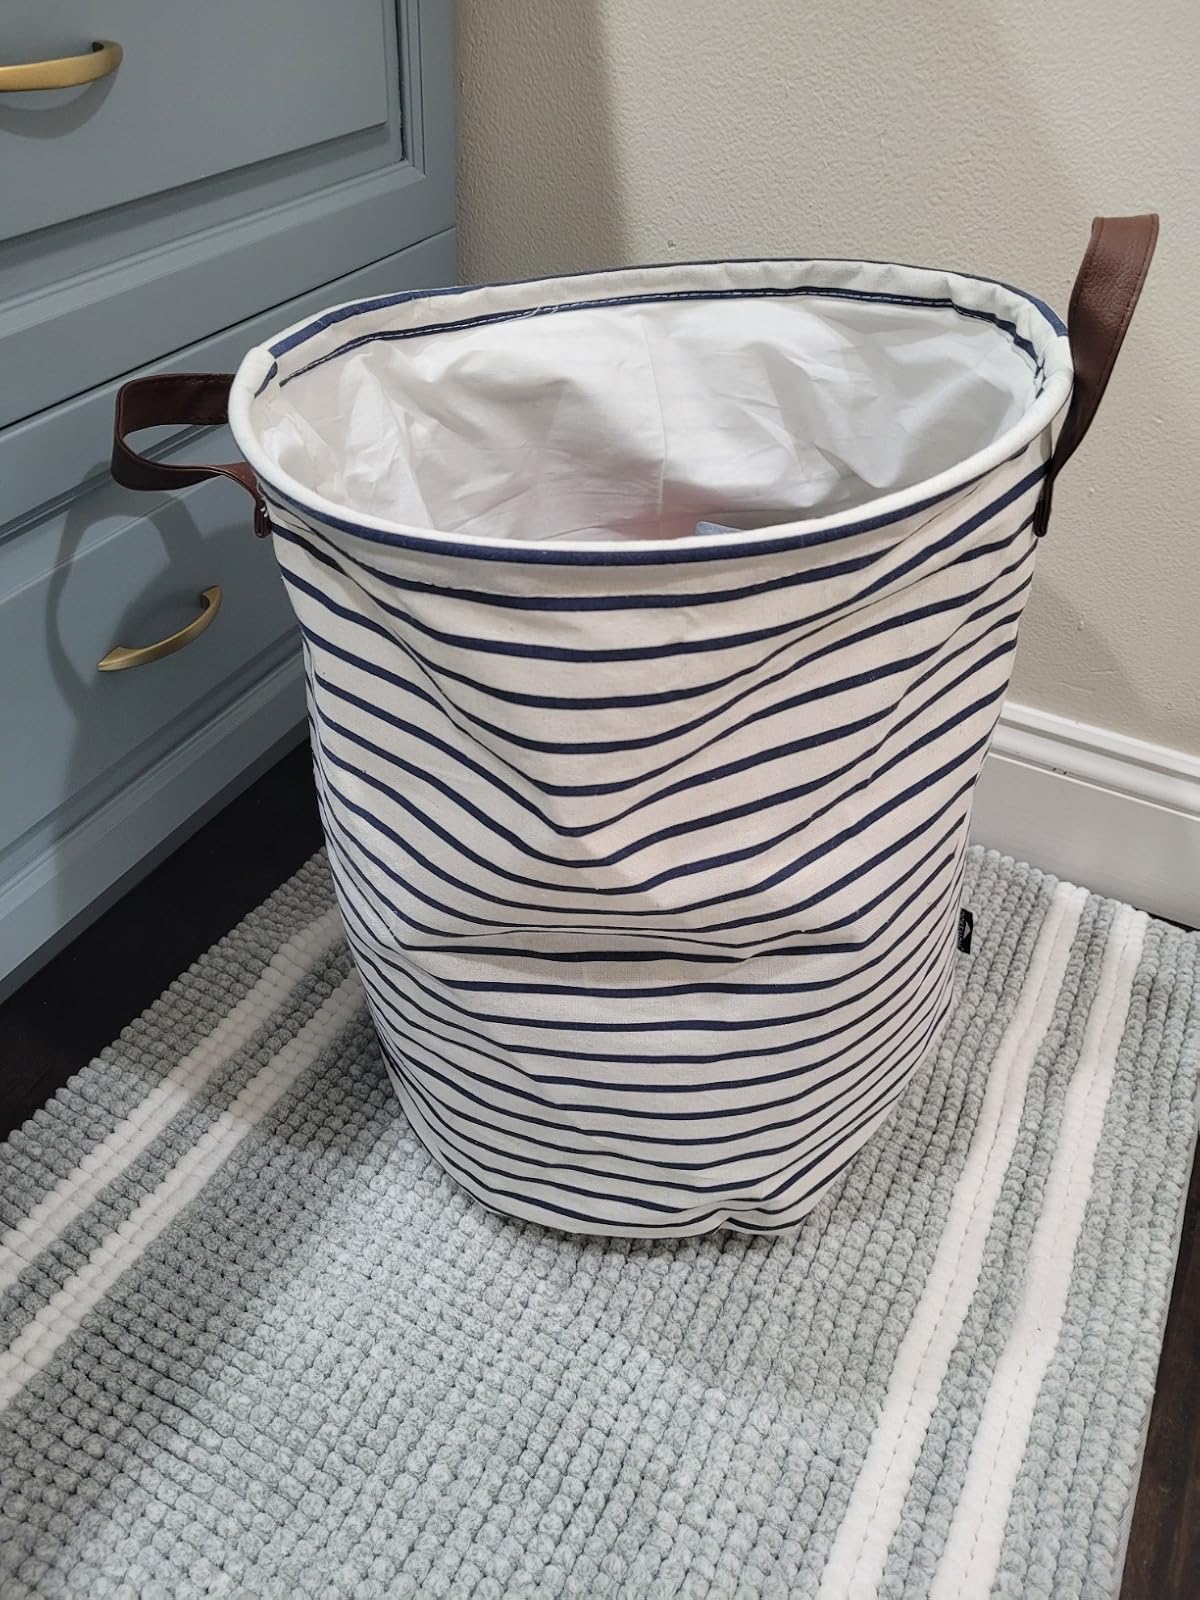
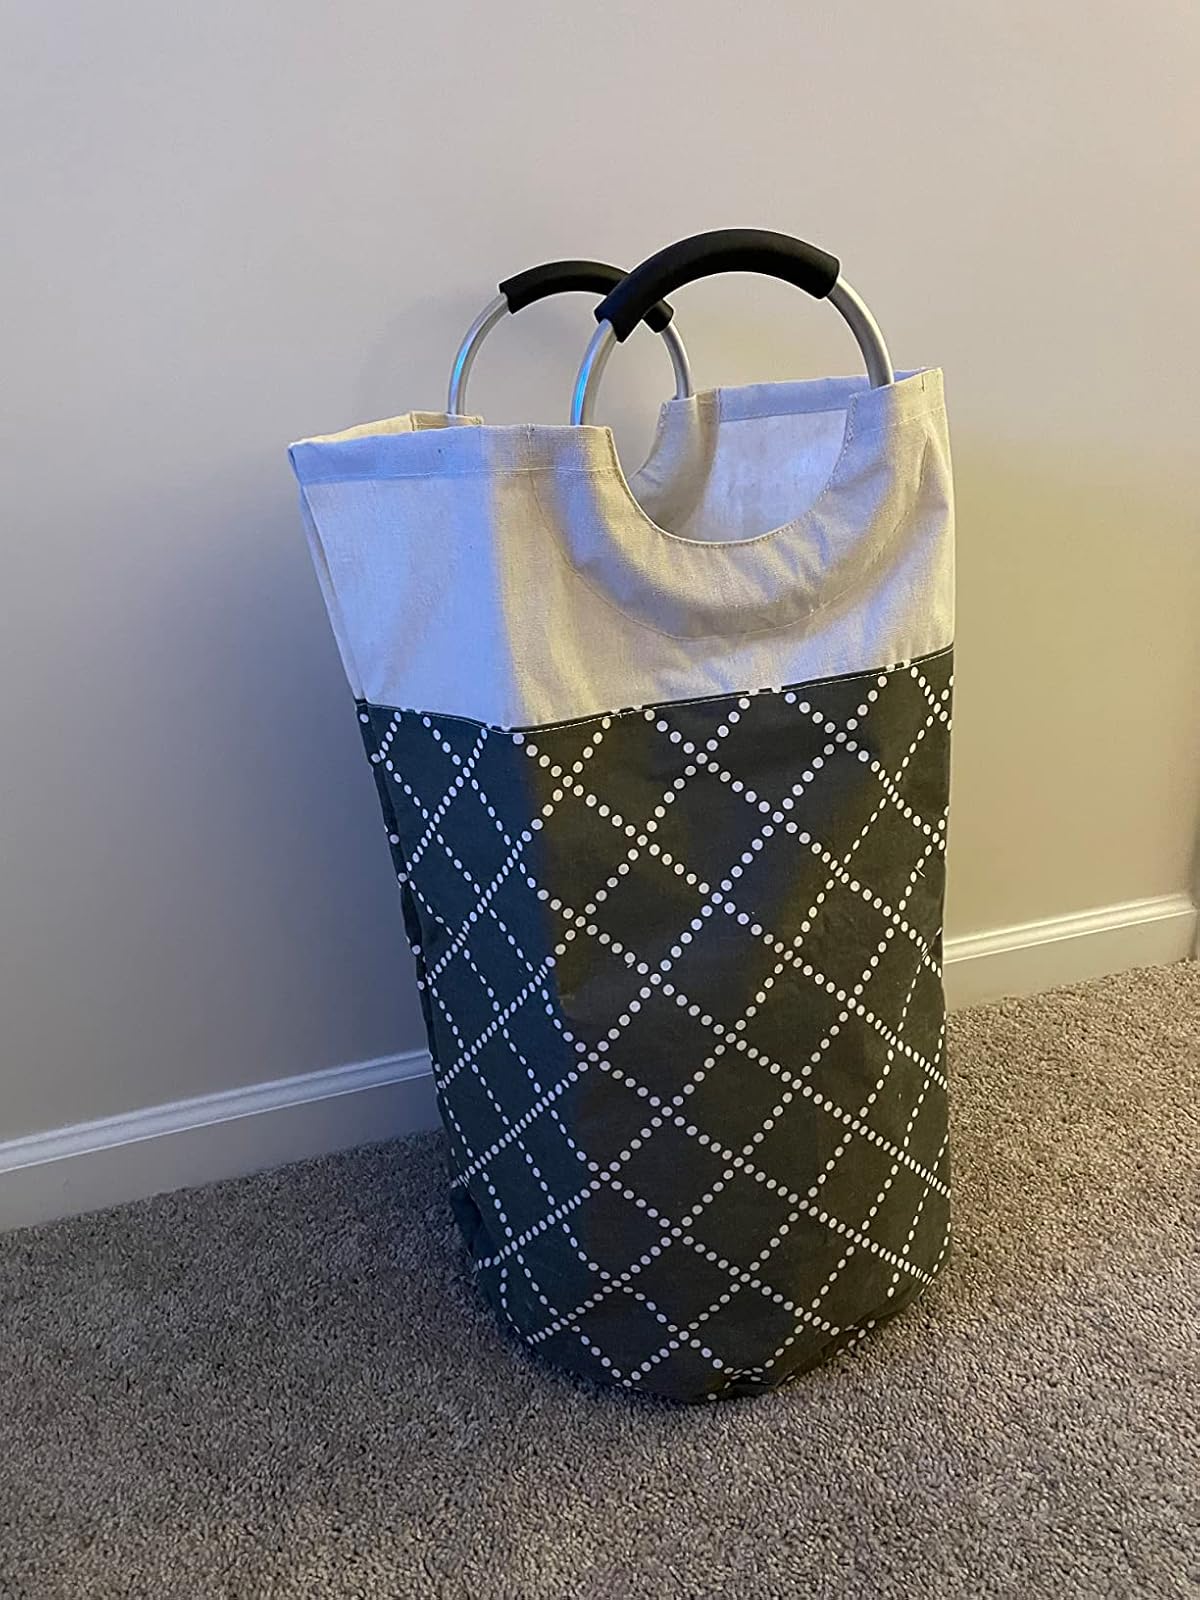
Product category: items_hamper
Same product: no